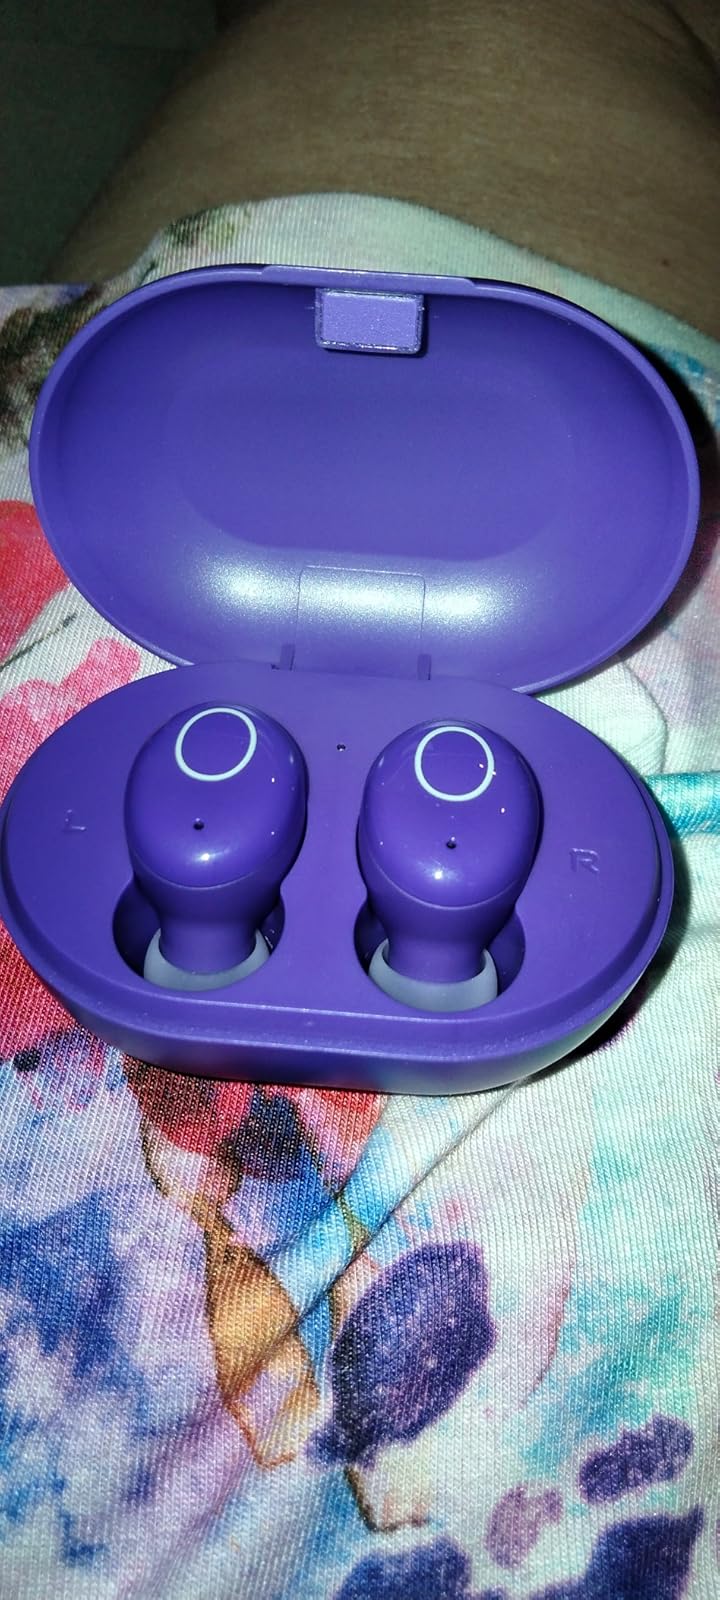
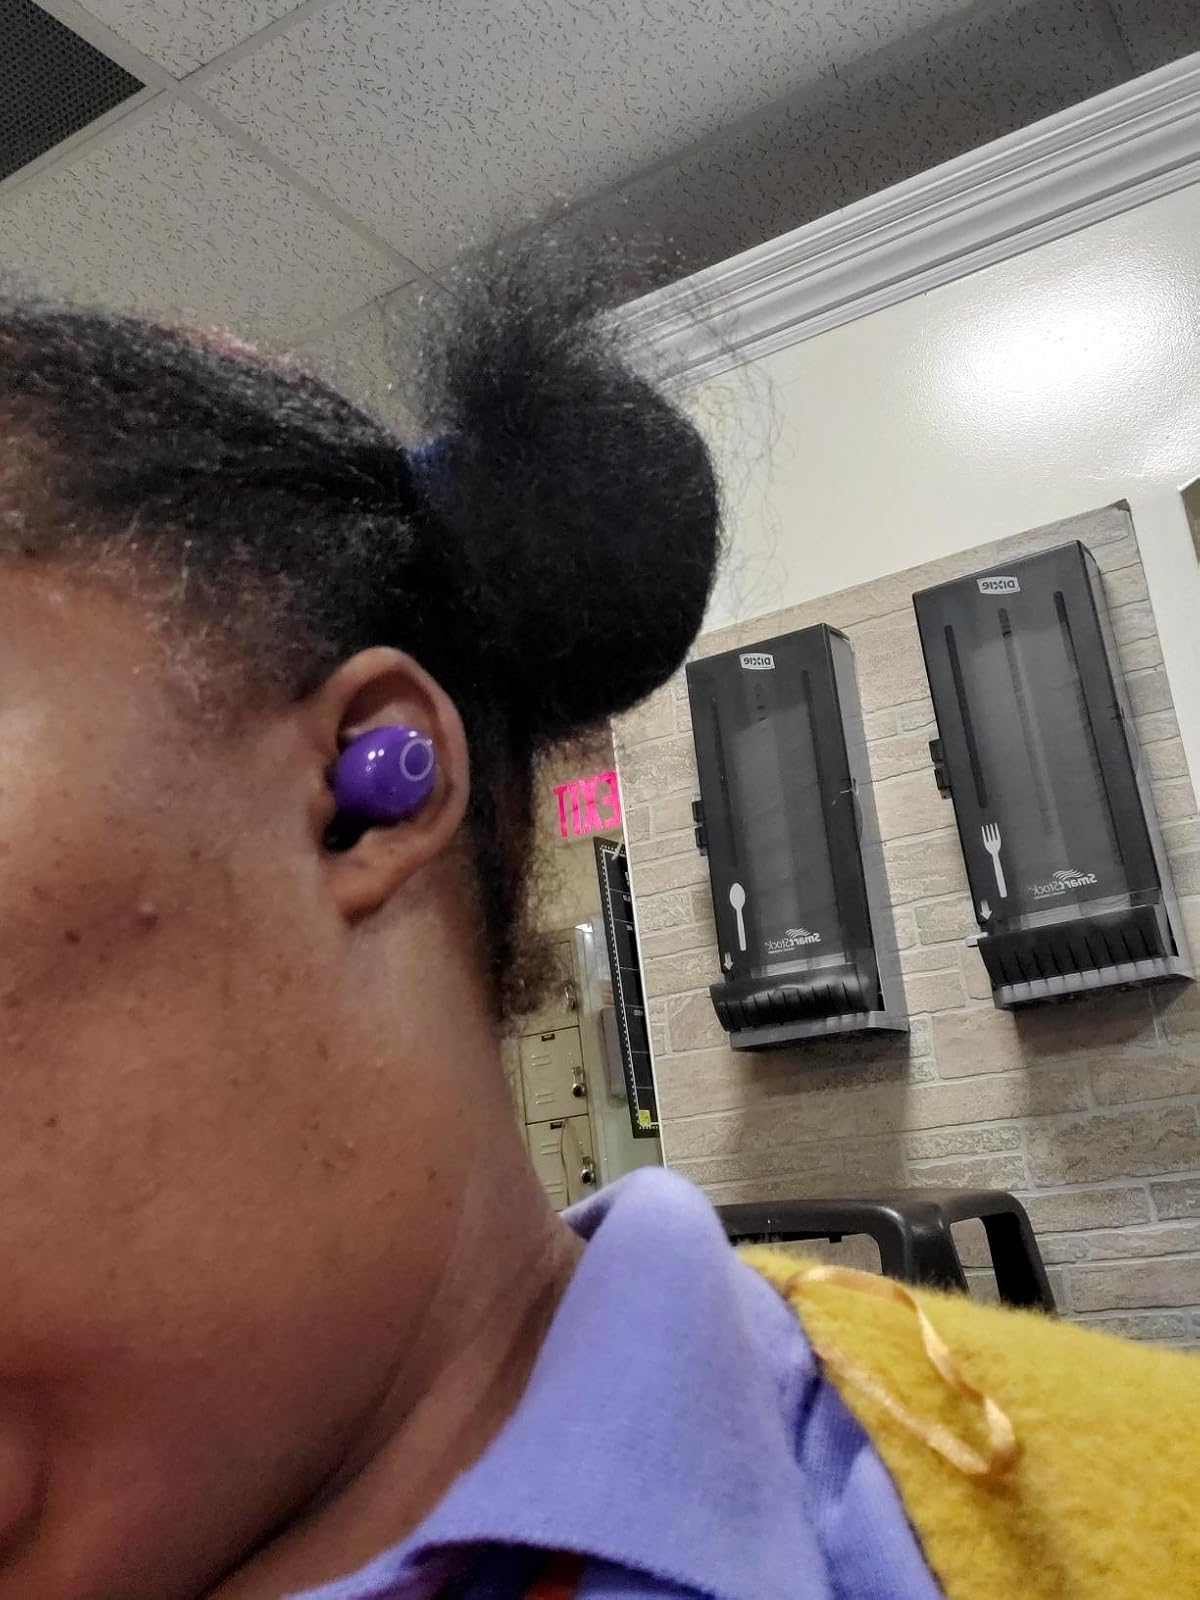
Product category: earbuds
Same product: yes